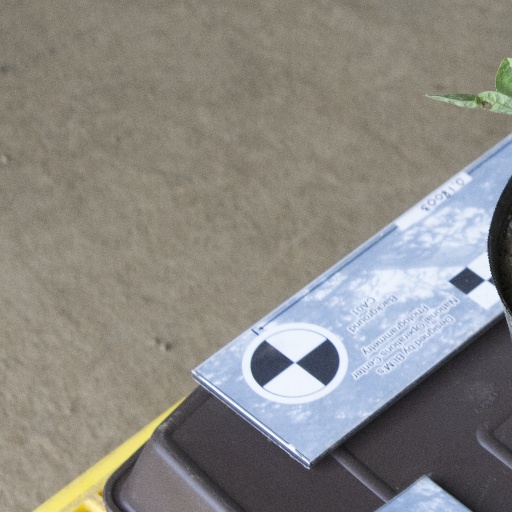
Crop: soybean